Lungotevere degli Anguillara

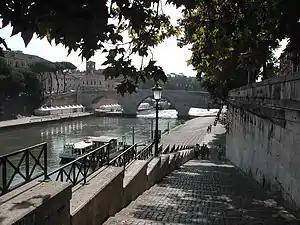
A boat-boarding area on Lungotevere degli Anguillara; in the background, Ponte Cestio and the Tiber Island

Lungotevere degli Anguillara is the stretch of Lungotevere that links Piazza Giuseppe Gioachino Belli to Lungotevere degli Alberteschi in Rome (Italy), in the Rione Trastevere.